Sliding door (car)

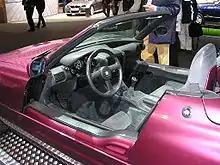
A BMW Z1 with its doors open

Many passenger train cars use plug doors. On commuter and regional trains doors of plug design take less room than sliding doors, but may restrict the compatibility of a car with high passenger platforms since these doors open outwards.